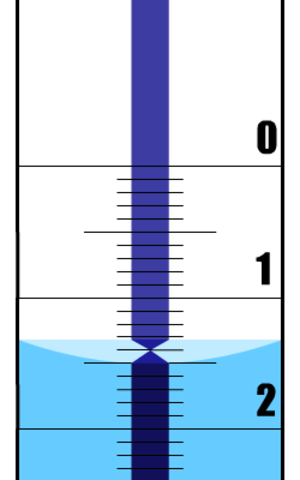
Une burette est un instrument de laboratoire permettant d'ajouter au goutte-à-goutte un réactif dont le volume doit être connu. C'est le cas lors d'un titrage volumétrique.